Jake Gosling

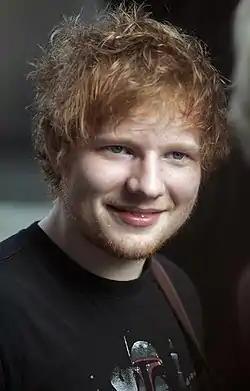
Ed Sheeran in 2013

Gosling began working with then-unknown singer Ed Sheeran in 2007, and they have since formed a successful musical partnership. In 2010, Gosling produced his "Songs I Wrote with Amy" EP, as well as his "Loose Change EP" and "No. 5 Collaborations Project" EP, which featured rappers Wiley, Devlin, Sway DaSafo, Mikill Pane, JME, Ghetts, P Money, Dot Rotten, and Wretch 32. In 2014, Gosling produced Sheeran's single "Make It Rain" for the television series "Sons of Anarchy".